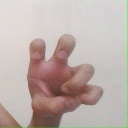
अक्षर: छ